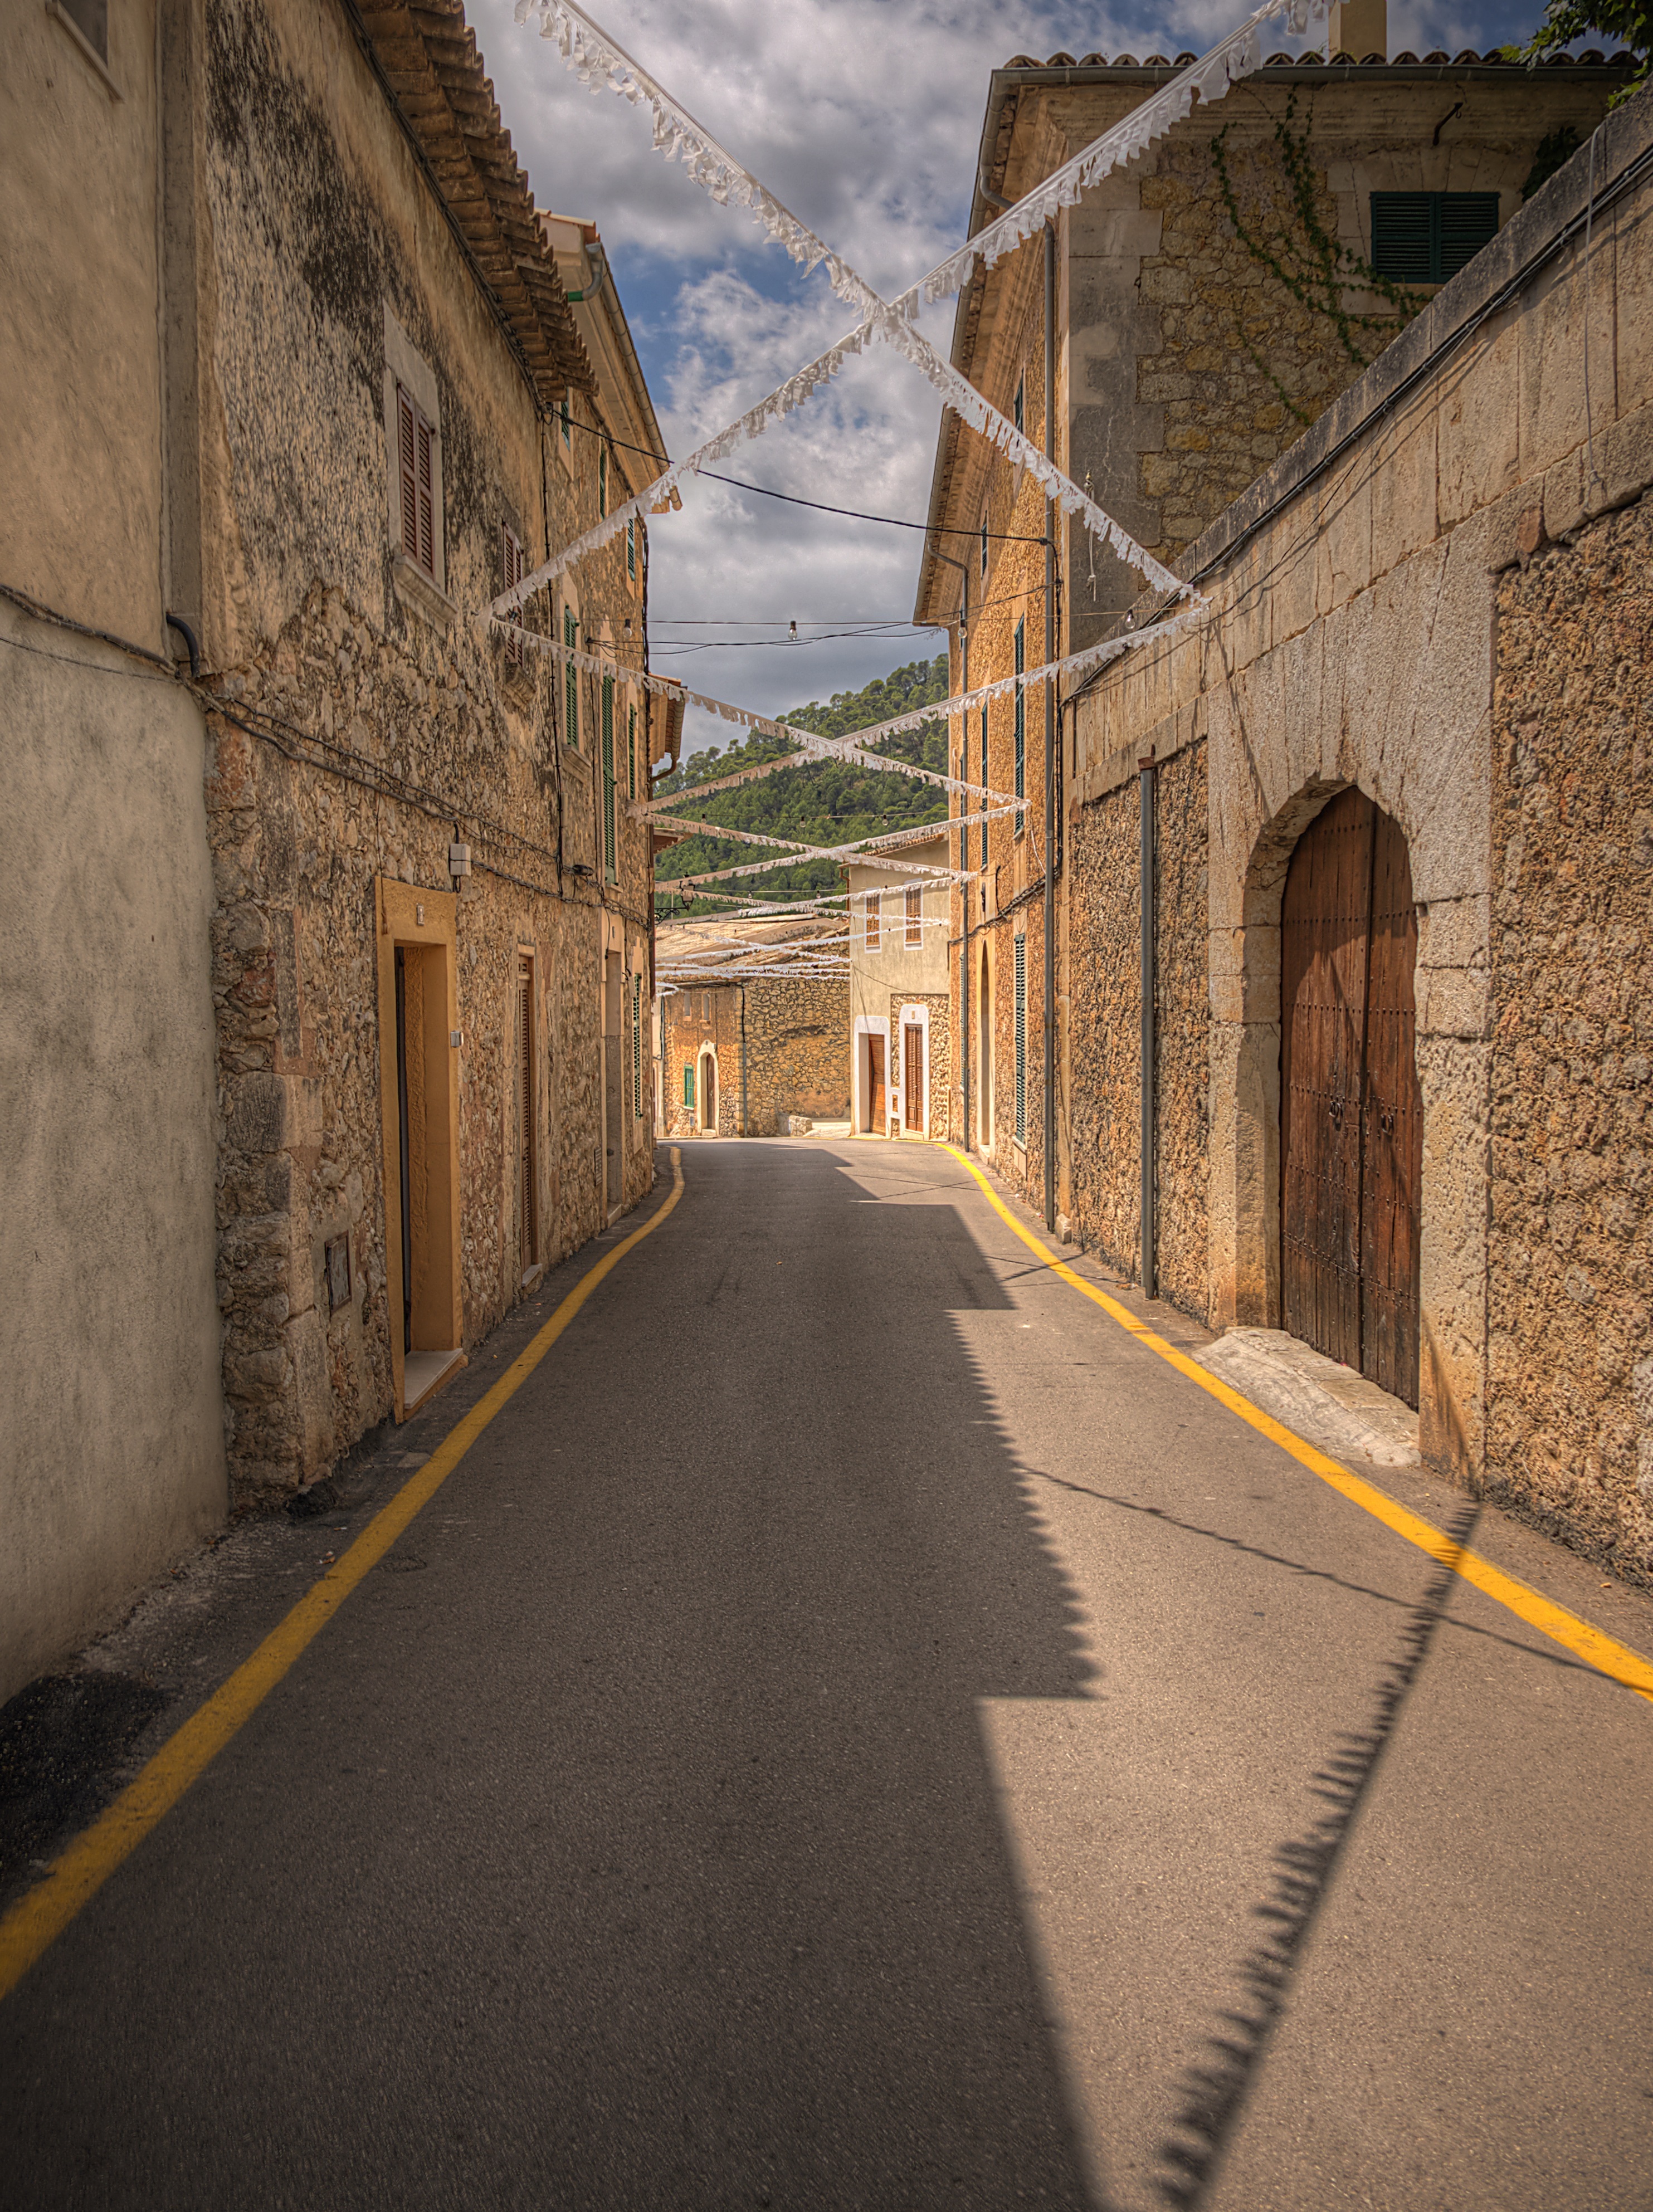
architecture, road, street, town, alley, wall, narrow, village, mediterranean, lane, infrastructure, mallorca, neighbourhood, eng, road surface, urban area, caimari, nonbuilding structure